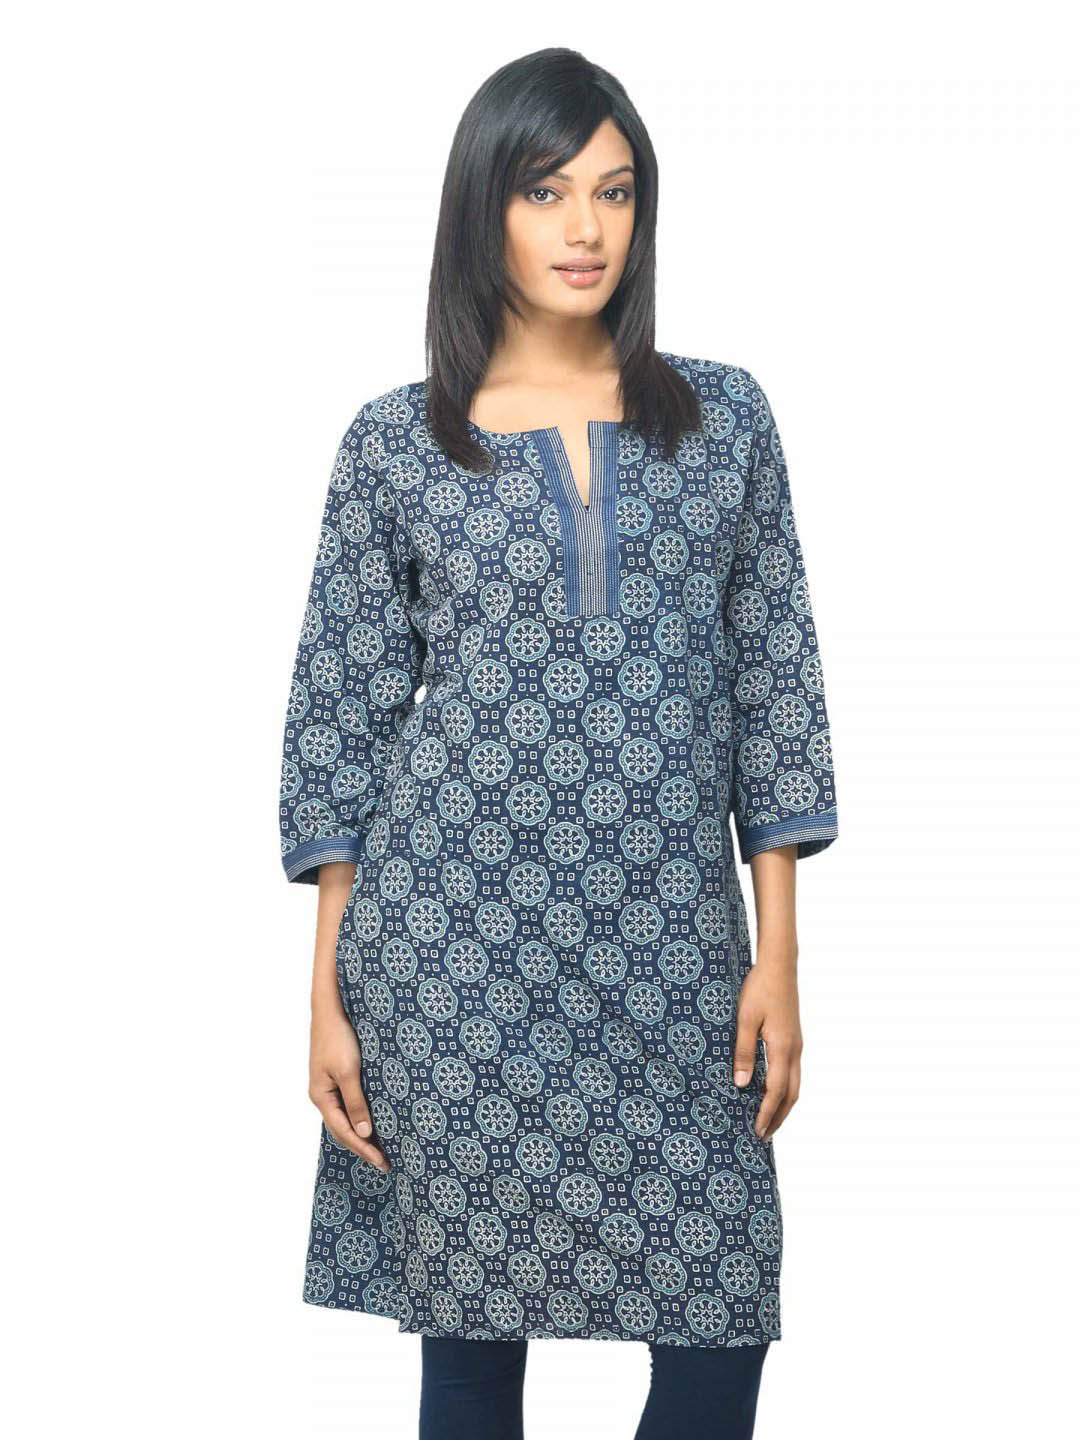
Fabindia Women Printed Navy Blue Kurta
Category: Apparel / Topwear / Kurtas
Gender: Women
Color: Navy Blue
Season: Summer 2012
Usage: Ethnic